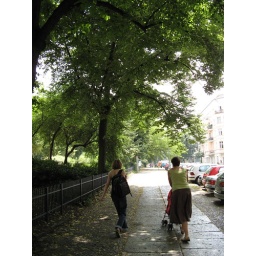
a tree of particular significance to anyone who frequented fitzroy street after midnight in the late 1980s